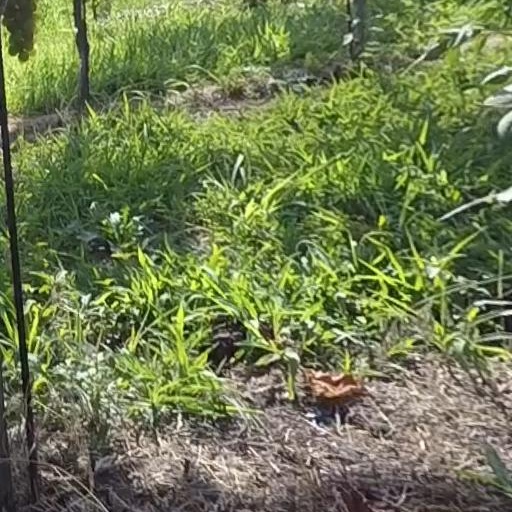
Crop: grape